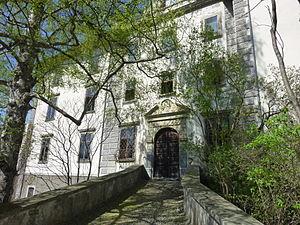
Le château épiscopal de Füstenau, également appelé château inférieur, soit en allemand Bischöfliches Schloss Fürstenau ou Schloss Furstenau Unteres, est une maison forte située sur le territoire de la commune grisonne de Fürstenau, en Suisse.